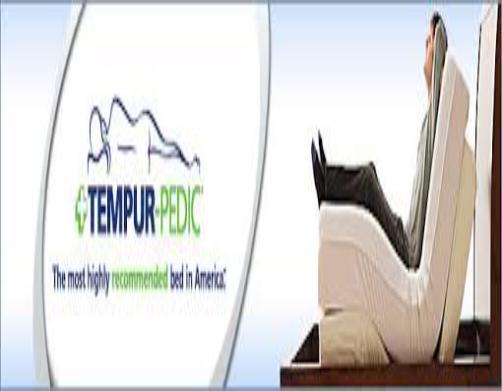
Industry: Necessities